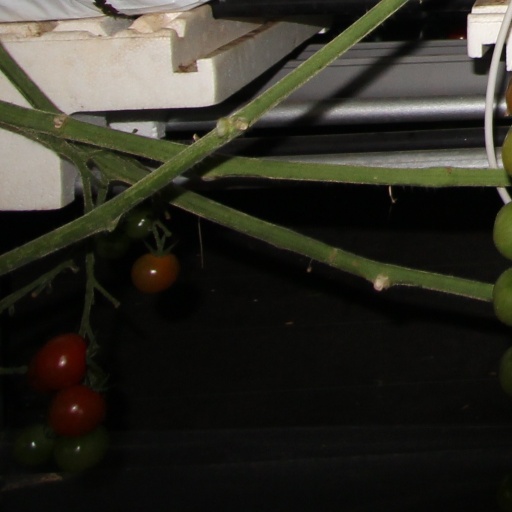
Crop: tomato